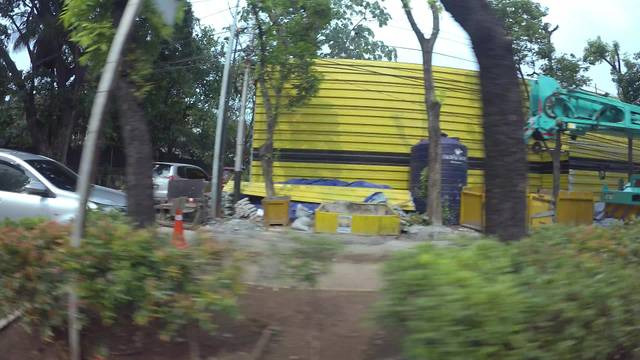
Region: Indonesia
Coordinates: -6.237, 106.802